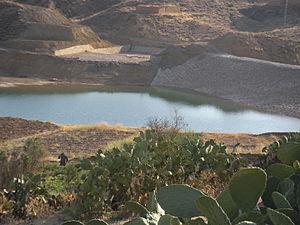
Le Barrage de Maafa est un barrage d'eau édifié en Algérie dans la wilaya de Batna, sa construction a débuté en 2009.